Urdu Academy, Uttar Pradesh

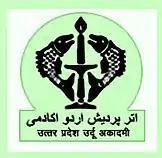
The logo of Academy

Uttar Pradesh Urdu Akademi, also known as Uttar Pradesh Urdu Academy or Urdu Academy, Uttar Pradesh, is an academy and registered society formed in the interest of developing the Urdu language and preserving the Urdu tradition and culture. It was established in January 1972. It is under control of the Ministry of Minority Affairs.